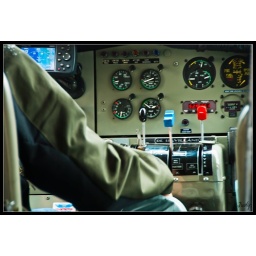
We flew in a small float plane to an lodge a Alaska before we took a pontoon boat to go bear viewing.